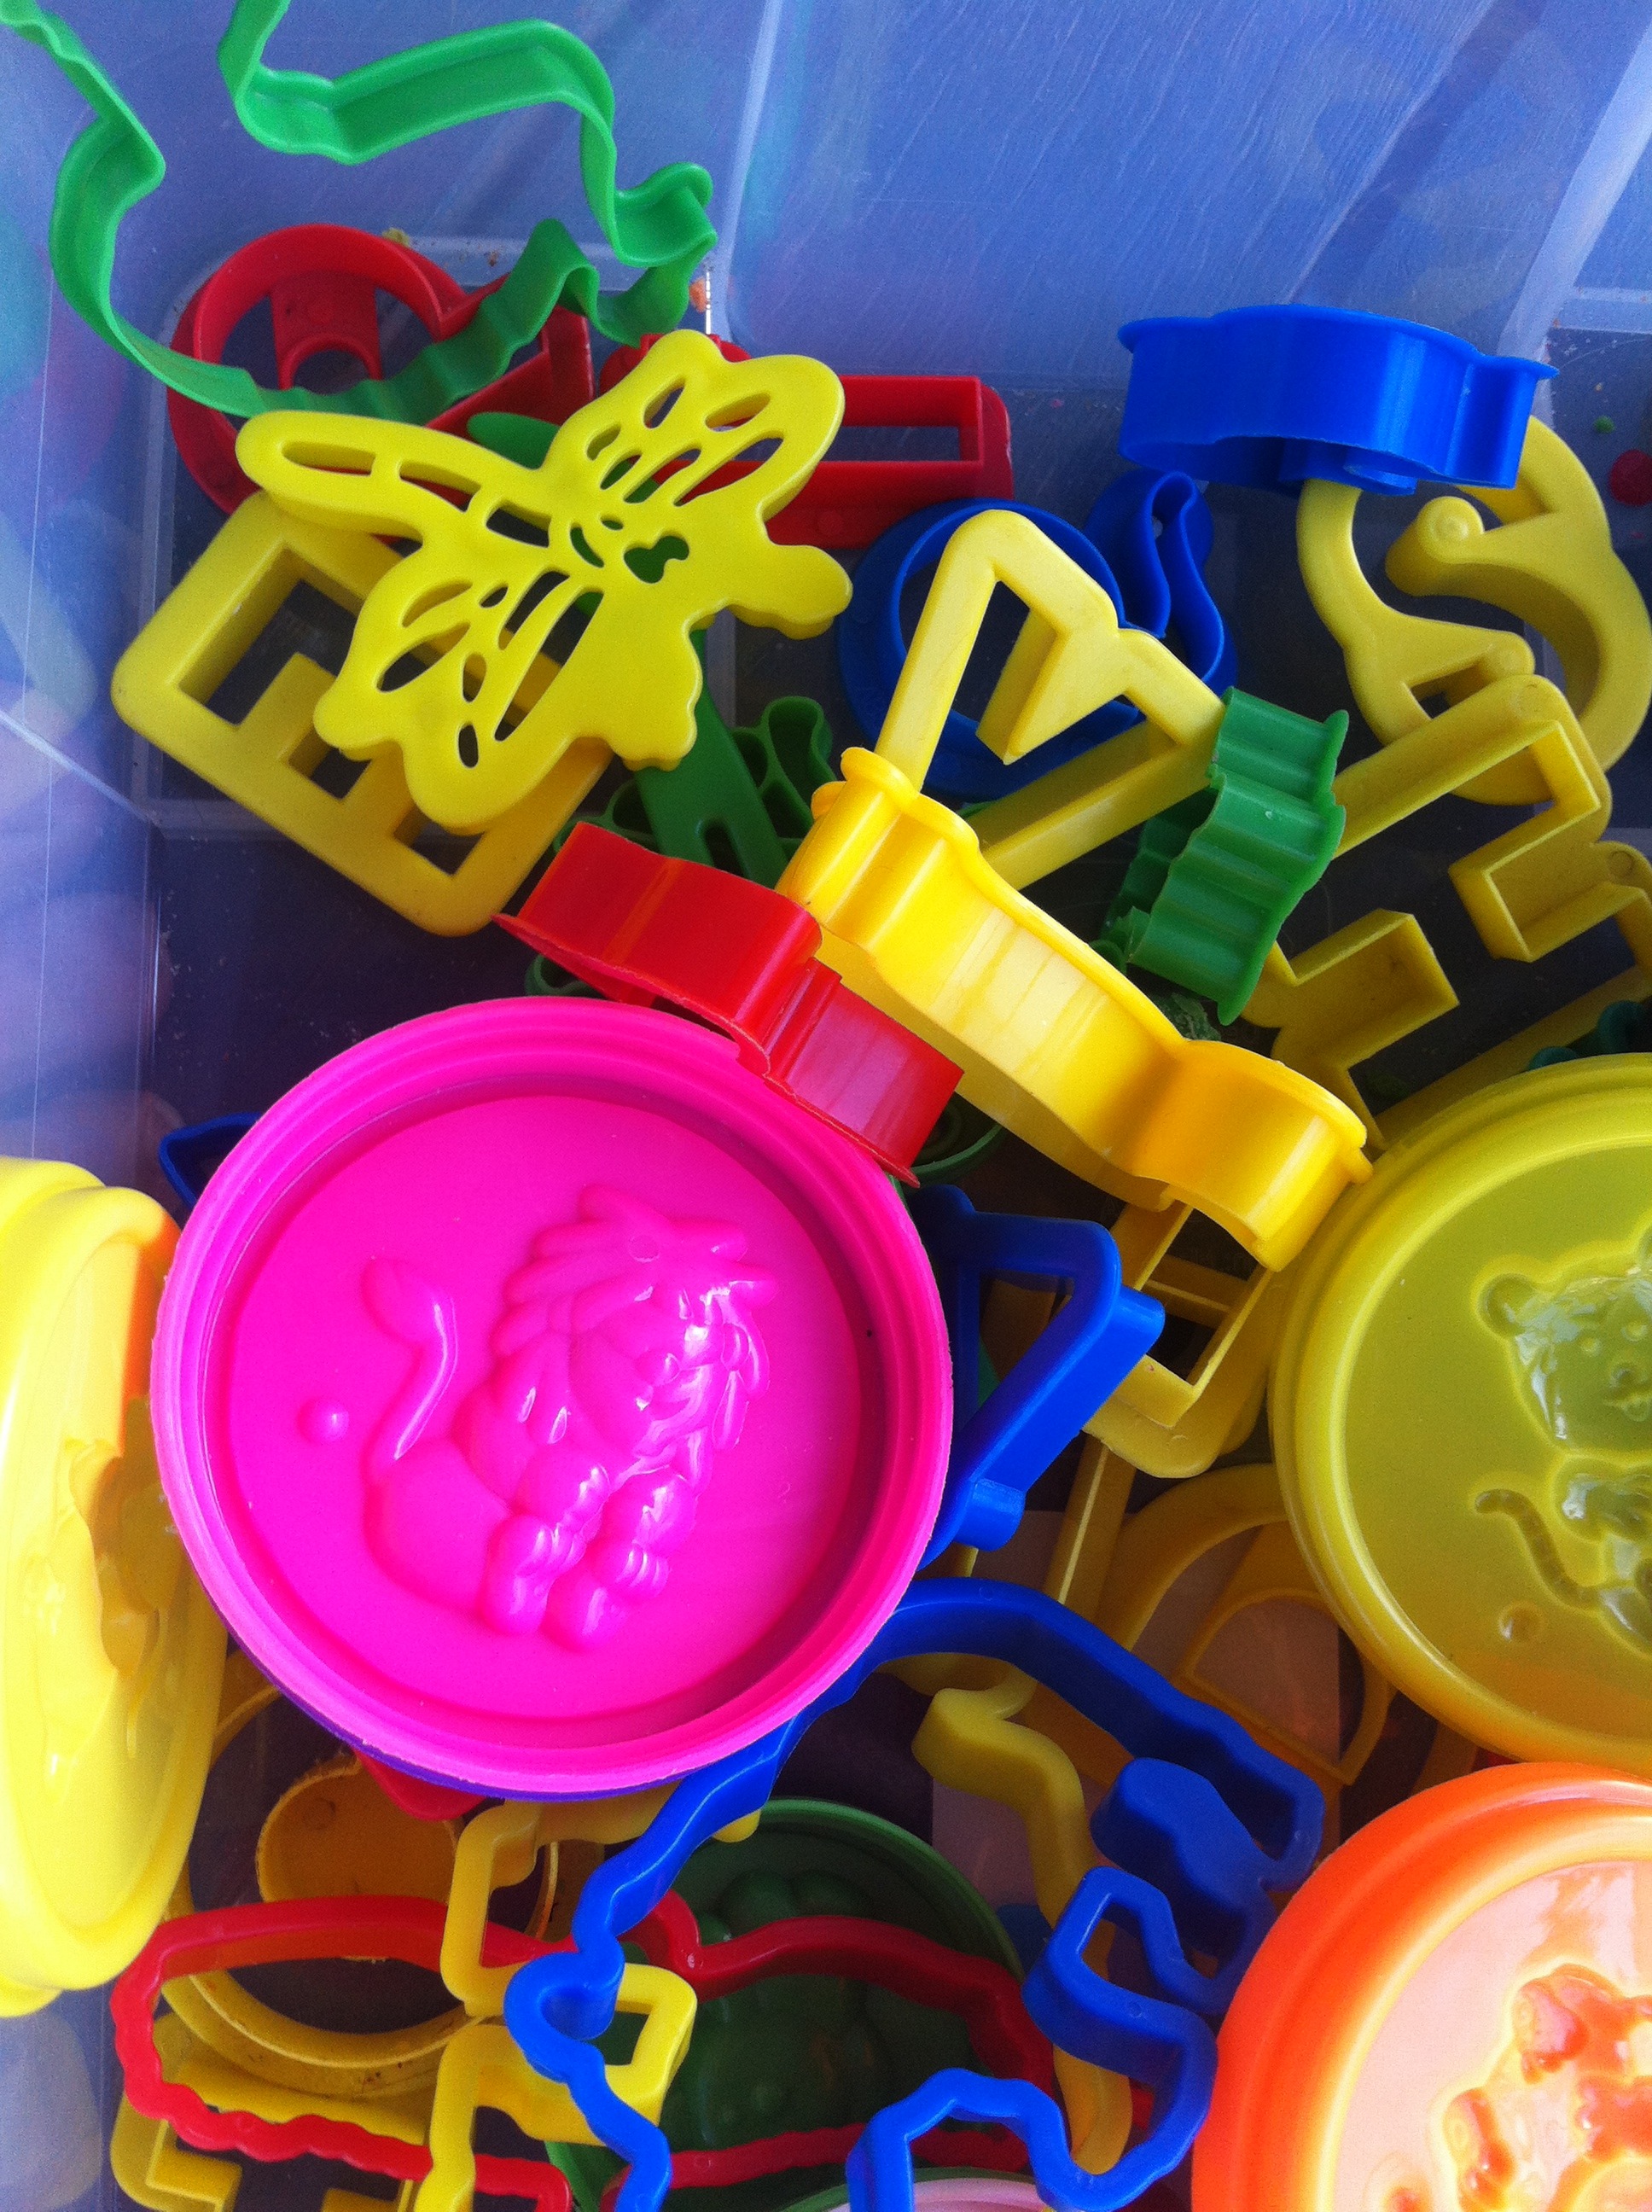
play, plastic, color, child, yellow, toy, create, fun, toddler, bright, make, cookie cutters, playdoh